Plastic worm

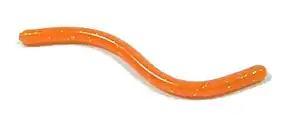
Orange plastic worm.

A plastic worm or trout worm is a soft-bodied fishing lure made of elastomer polymer material, generally simulating an earthworm. Plastic worms are typically impaled onto a hook, and can carry a variety of shapes, colors and sizes, and some are even scented to simulate live bait.